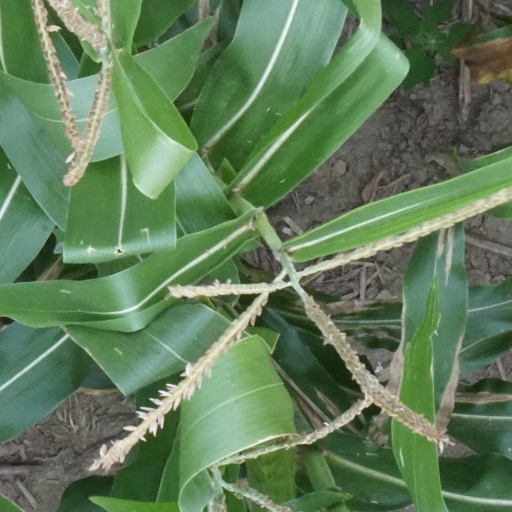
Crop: maize; corn